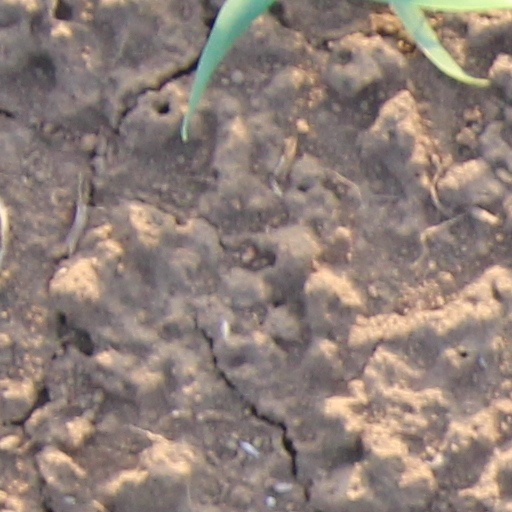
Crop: wheat